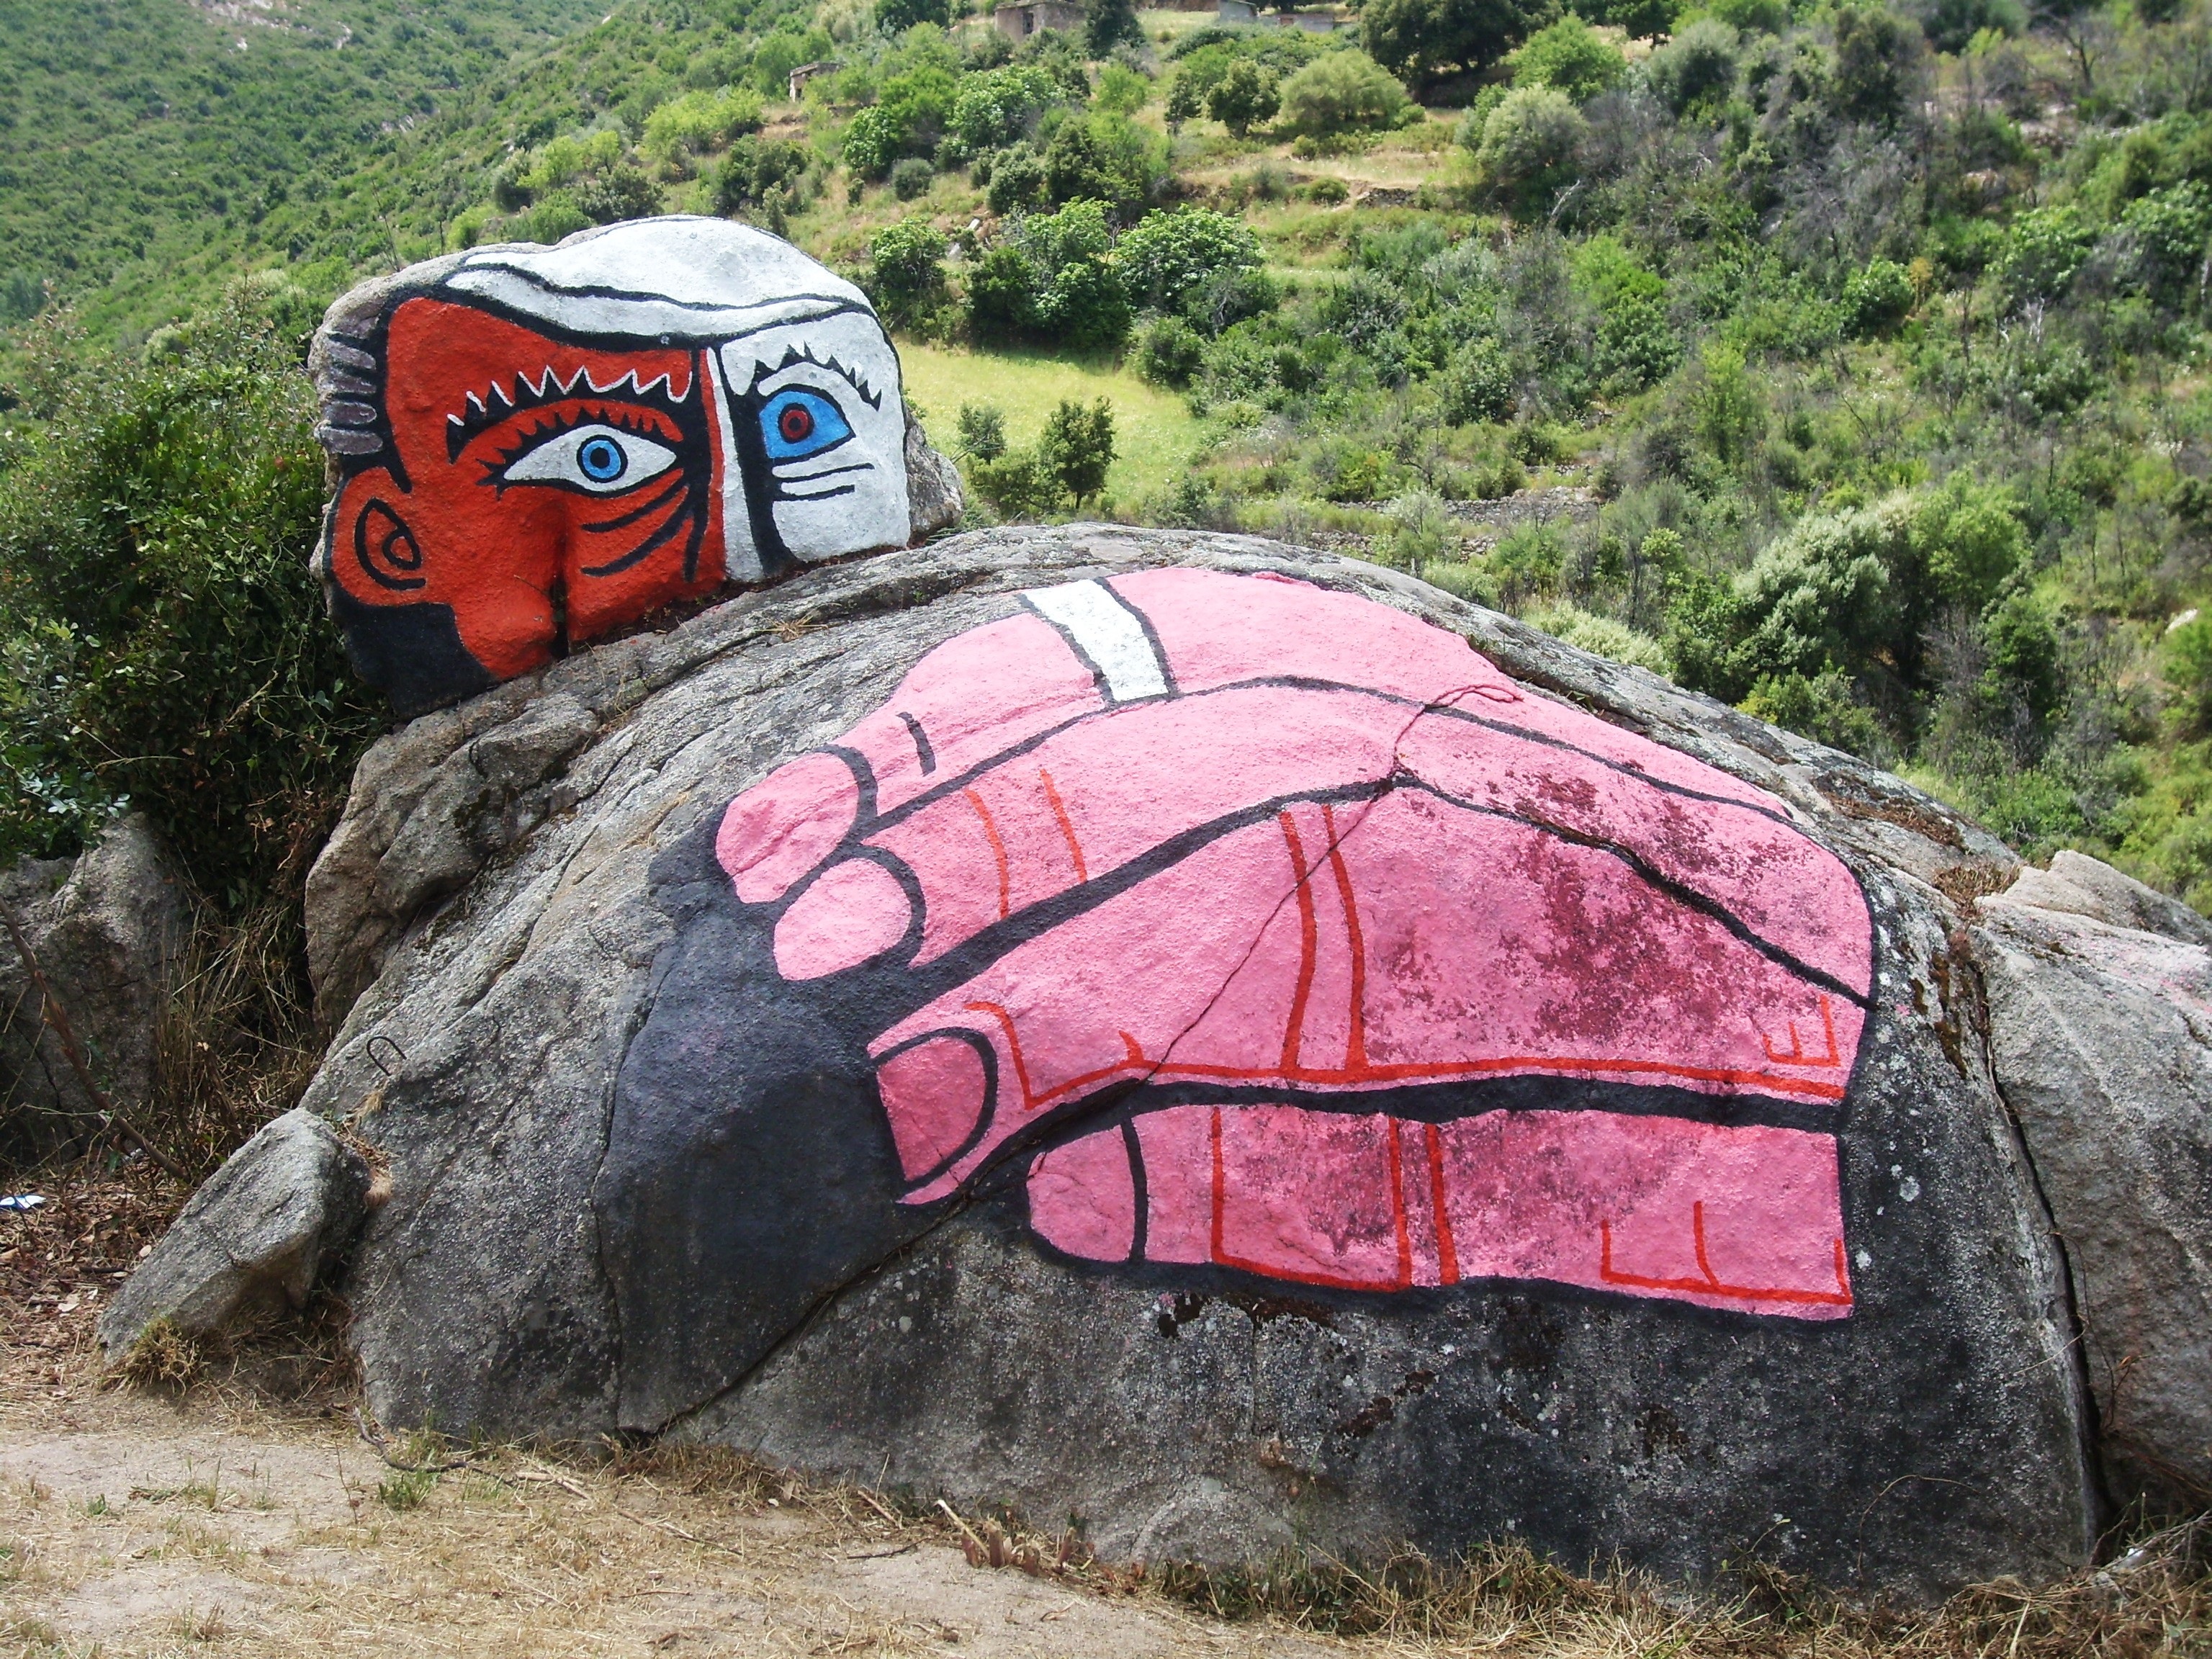
hand, rock, adventure, italy, extreme sport, street art, face, sports, boulder, sardinia, orgo solo, geological phenomenon